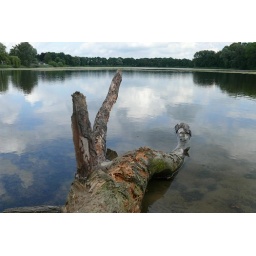
tree in the water